Yakubu II

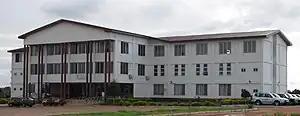
University for Development Studies Medical School in Tamale

. In response to this, the Ghana Danish community, which eventually developed a Non-governmental organisation called School for Life, was established in 1995. School for life designed a free Educational program targeted at out-of-school children between the ages of eight and fourteen. The program expanded to cover twenty districts in Northern Ghana and has since benefited over 109,000 children (2004) who would otherwise have had no access to education.